Sky position (RA, Dec in degrees): 123.614, 25.843
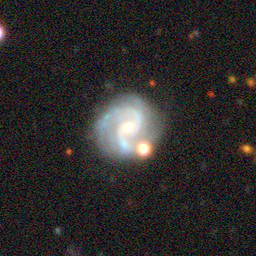
Galaxy morphology: Unbarred Loose Spiral Galaxies